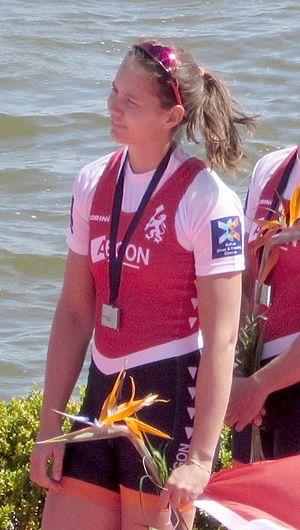
Monica Lanz est une rameuse néerlandaise, née le 8 avril 1991.